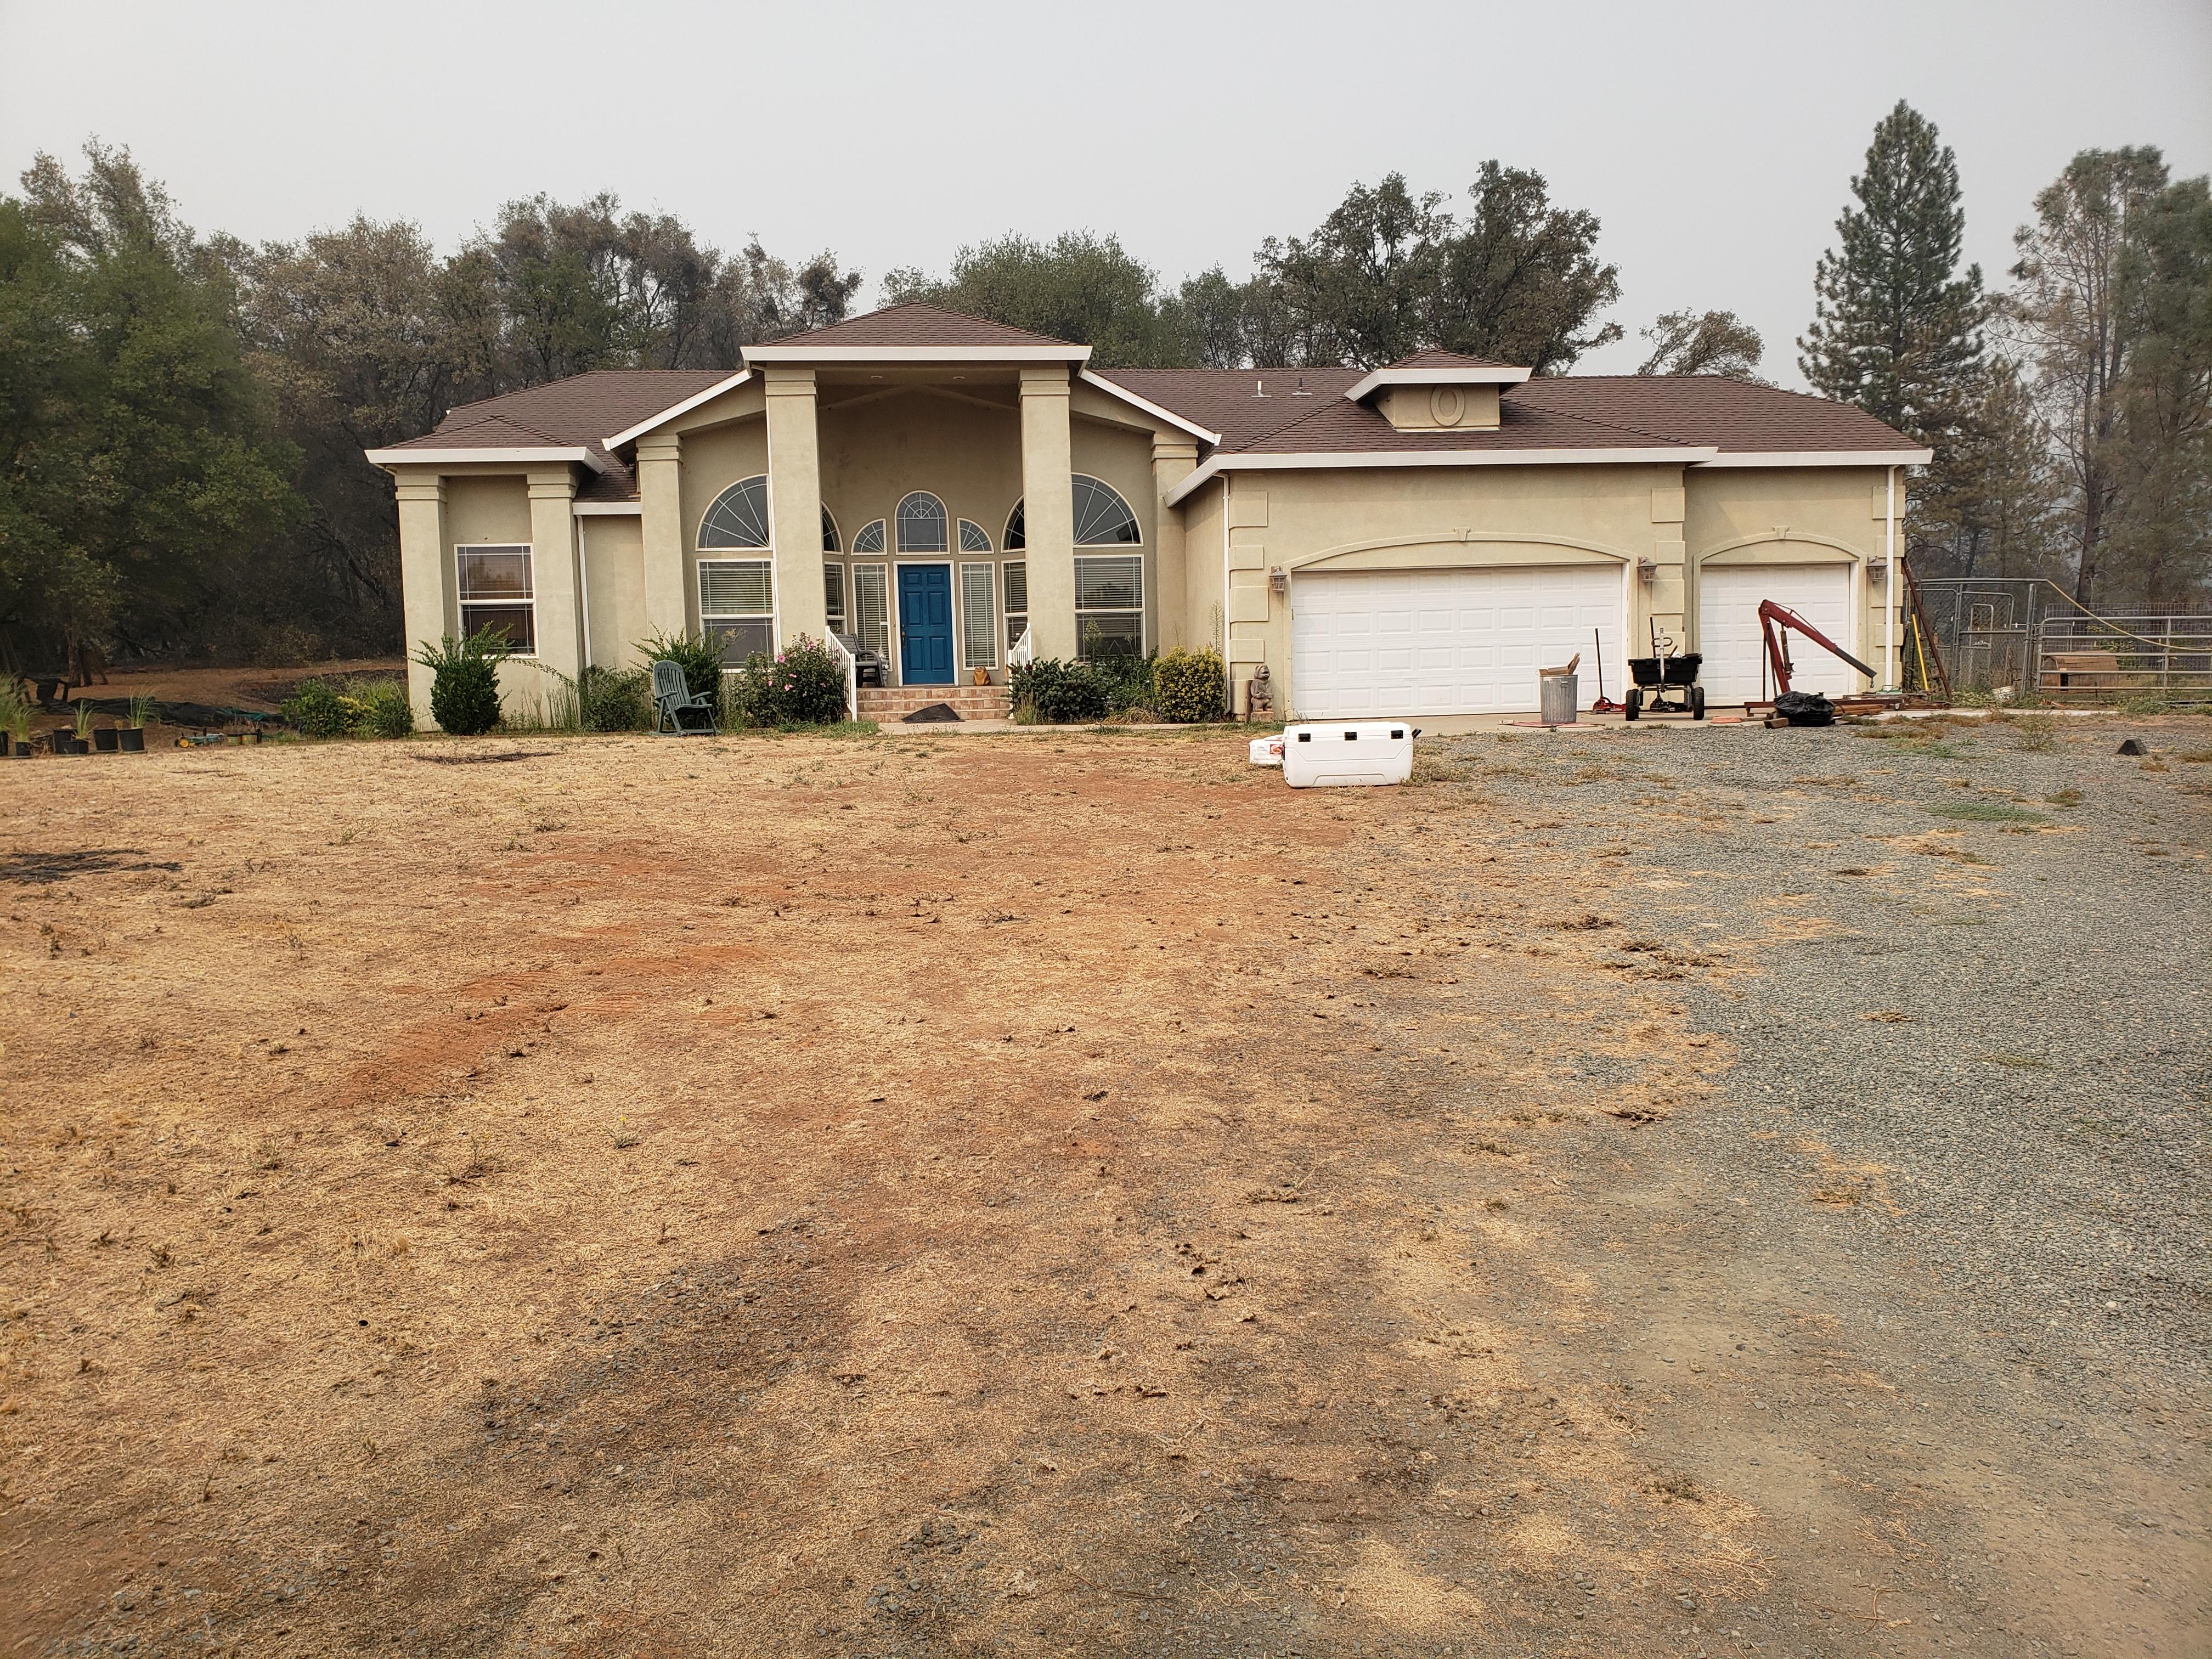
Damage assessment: no_damage